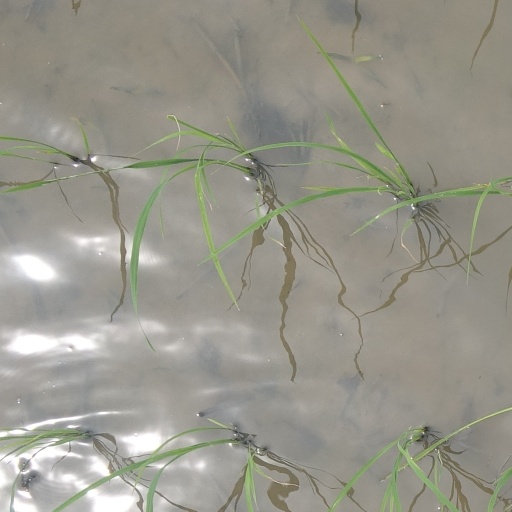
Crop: rice